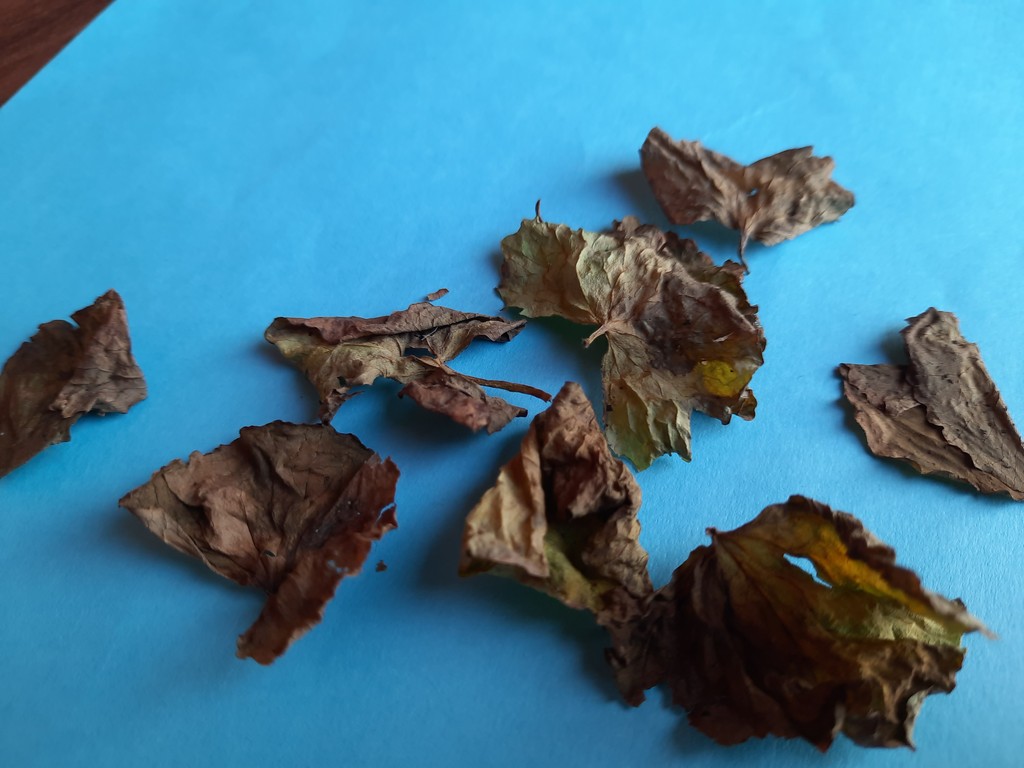
Label: Dried